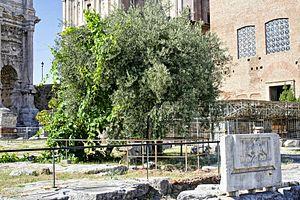
Aire du Figuier, de l'Olivier et de la Vigne.
L'aire du Figuier, de l'Olivier et de la Vigne est une zone de l'esplanade du Forum Romain, située dans le site archéologique le plus important de Rome, qui n'est pas pavée et où poussent un figuier, un olivier et un pied de vigne.
Cette liste des monuments de la Rome antique recense les monuments les plus importants construits à Rome ou à proximité immédiate, depuis la fondation de la ville jusqu'au début du VIIᵉ siècle.
Dans cette liste des édifices du Forum Romain sont recensés tous les monuments qui ont été construits sur et autour de l'esplanade du Forum, depuis la fondation de la ville jusqu'au début du VIIᵉ siècle, ainsi que les églises chrétiennes édifiées ou aménagées dans des bâtiments antiques depuis le VIᵉ siècle.